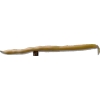
Label: bean_pod